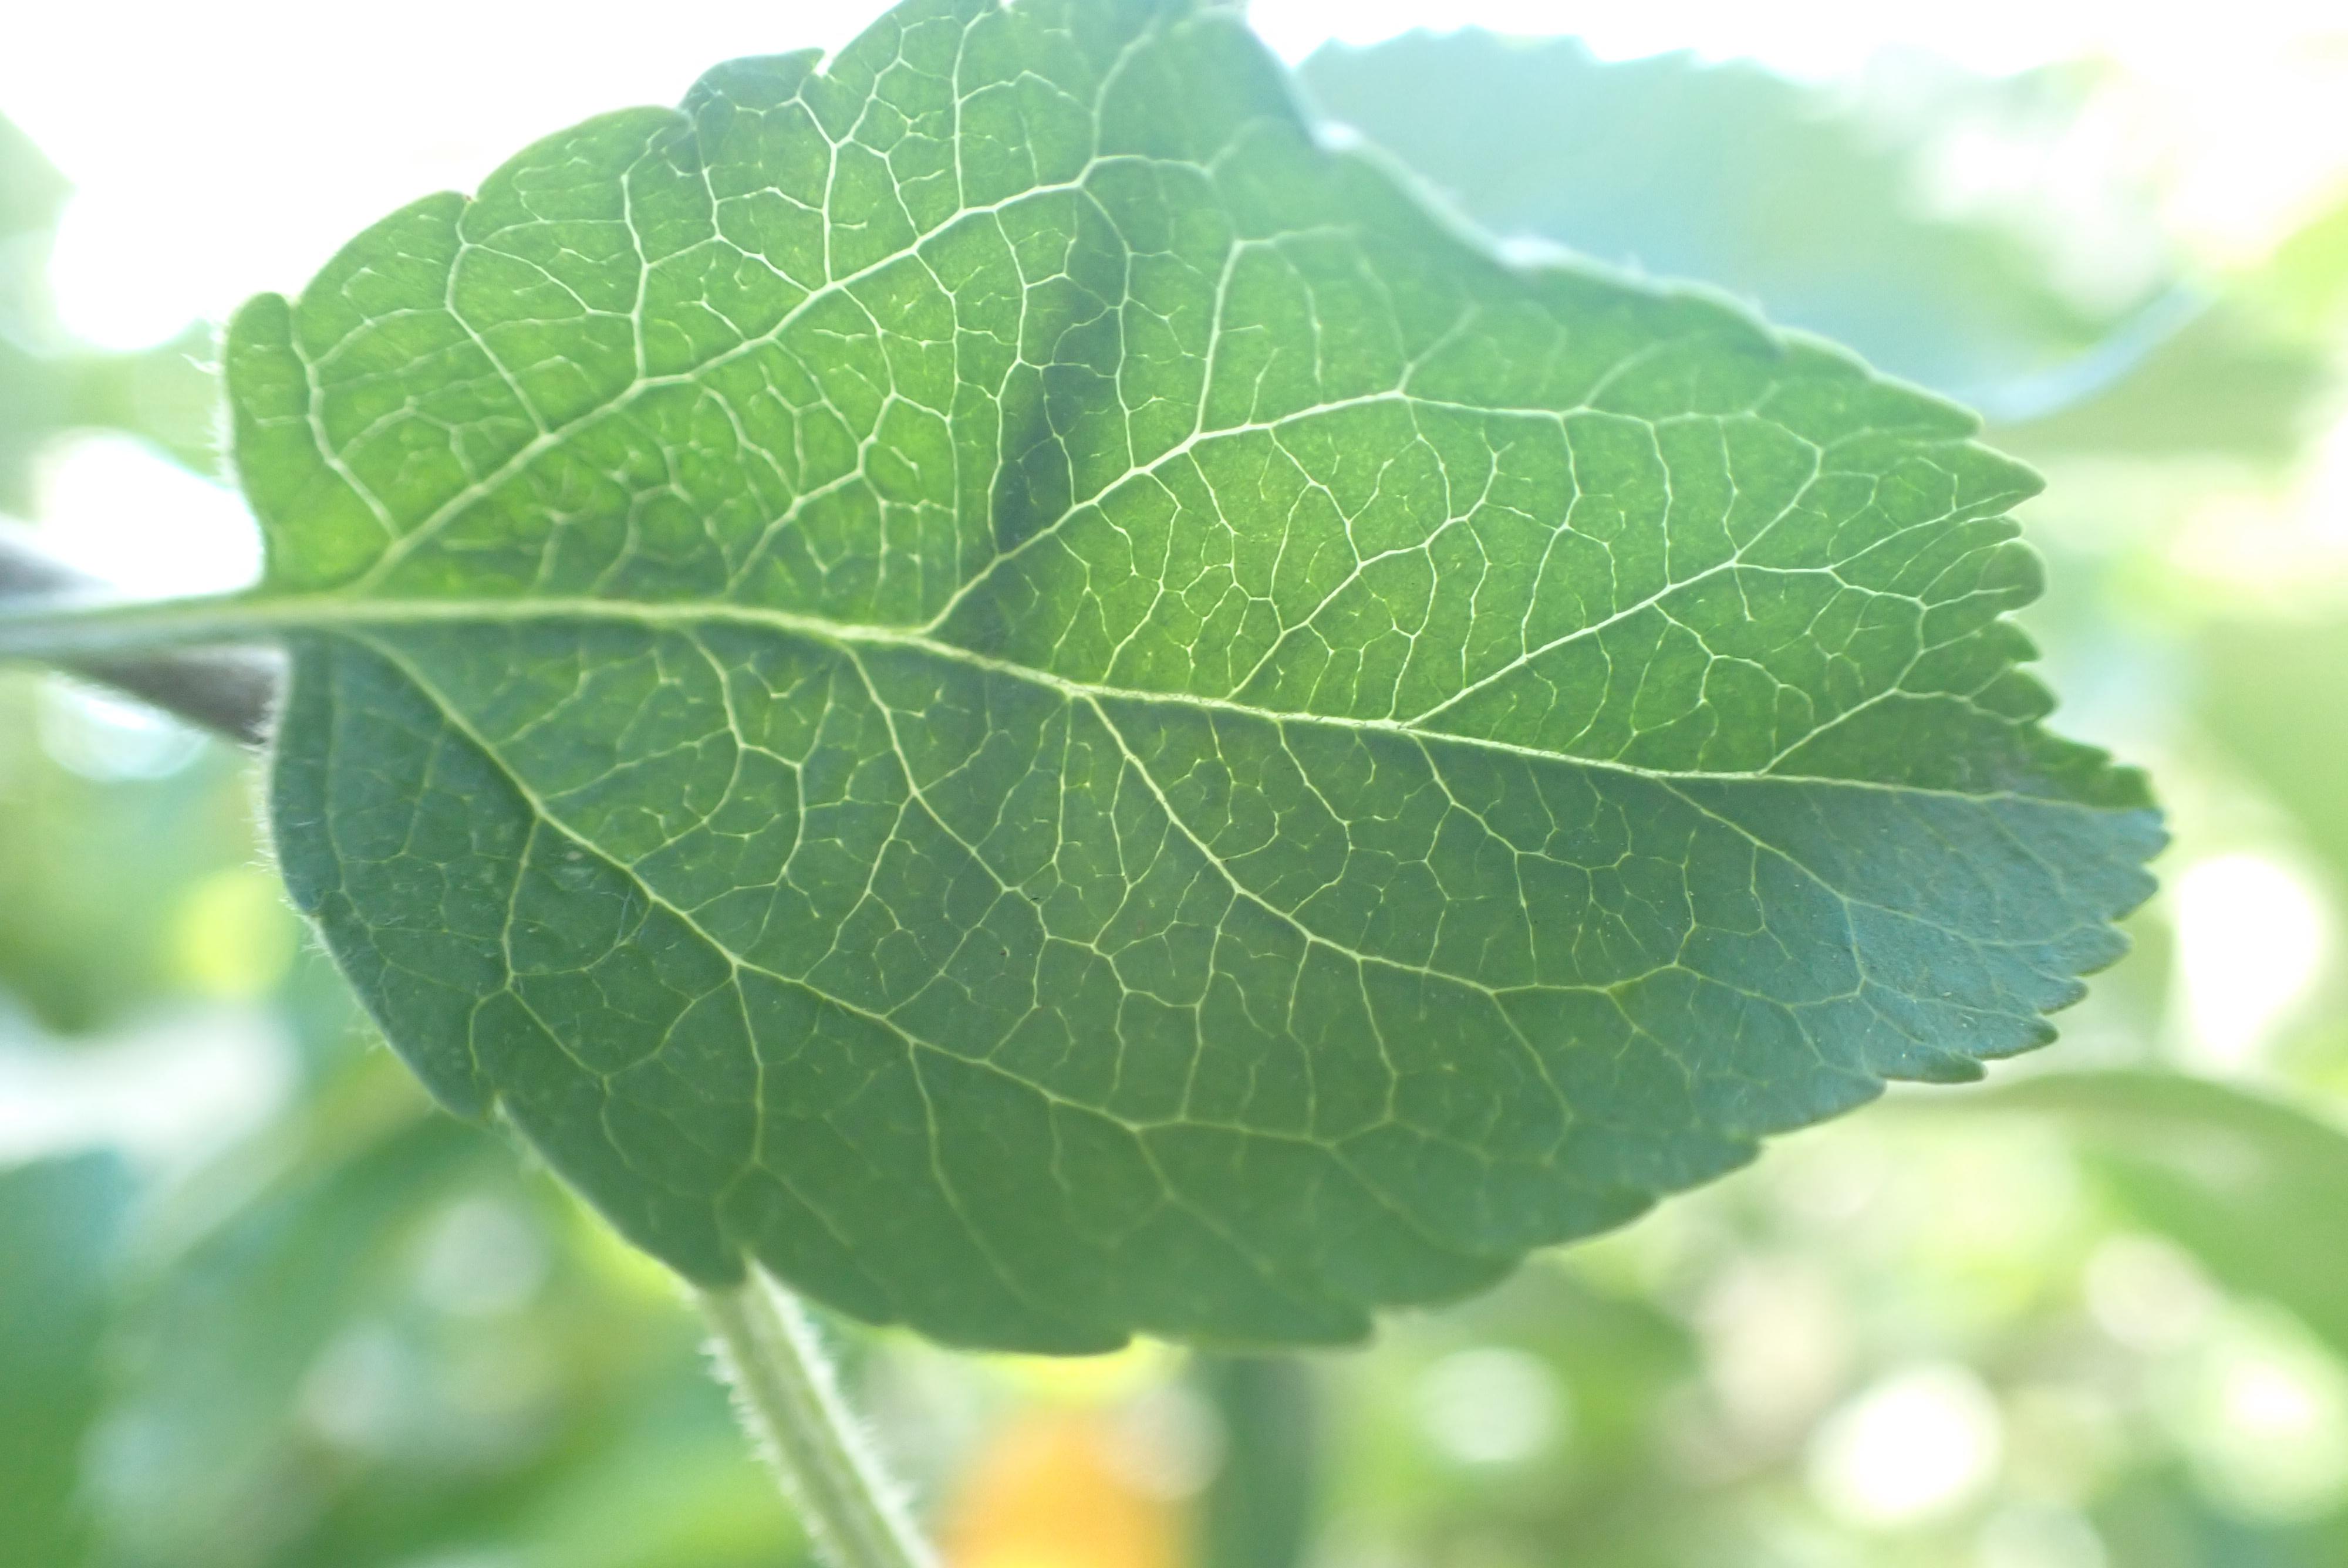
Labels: healthy